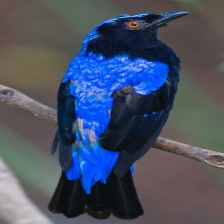
Species: FAIRY BLUEBIRD
Scientific name: IRENA